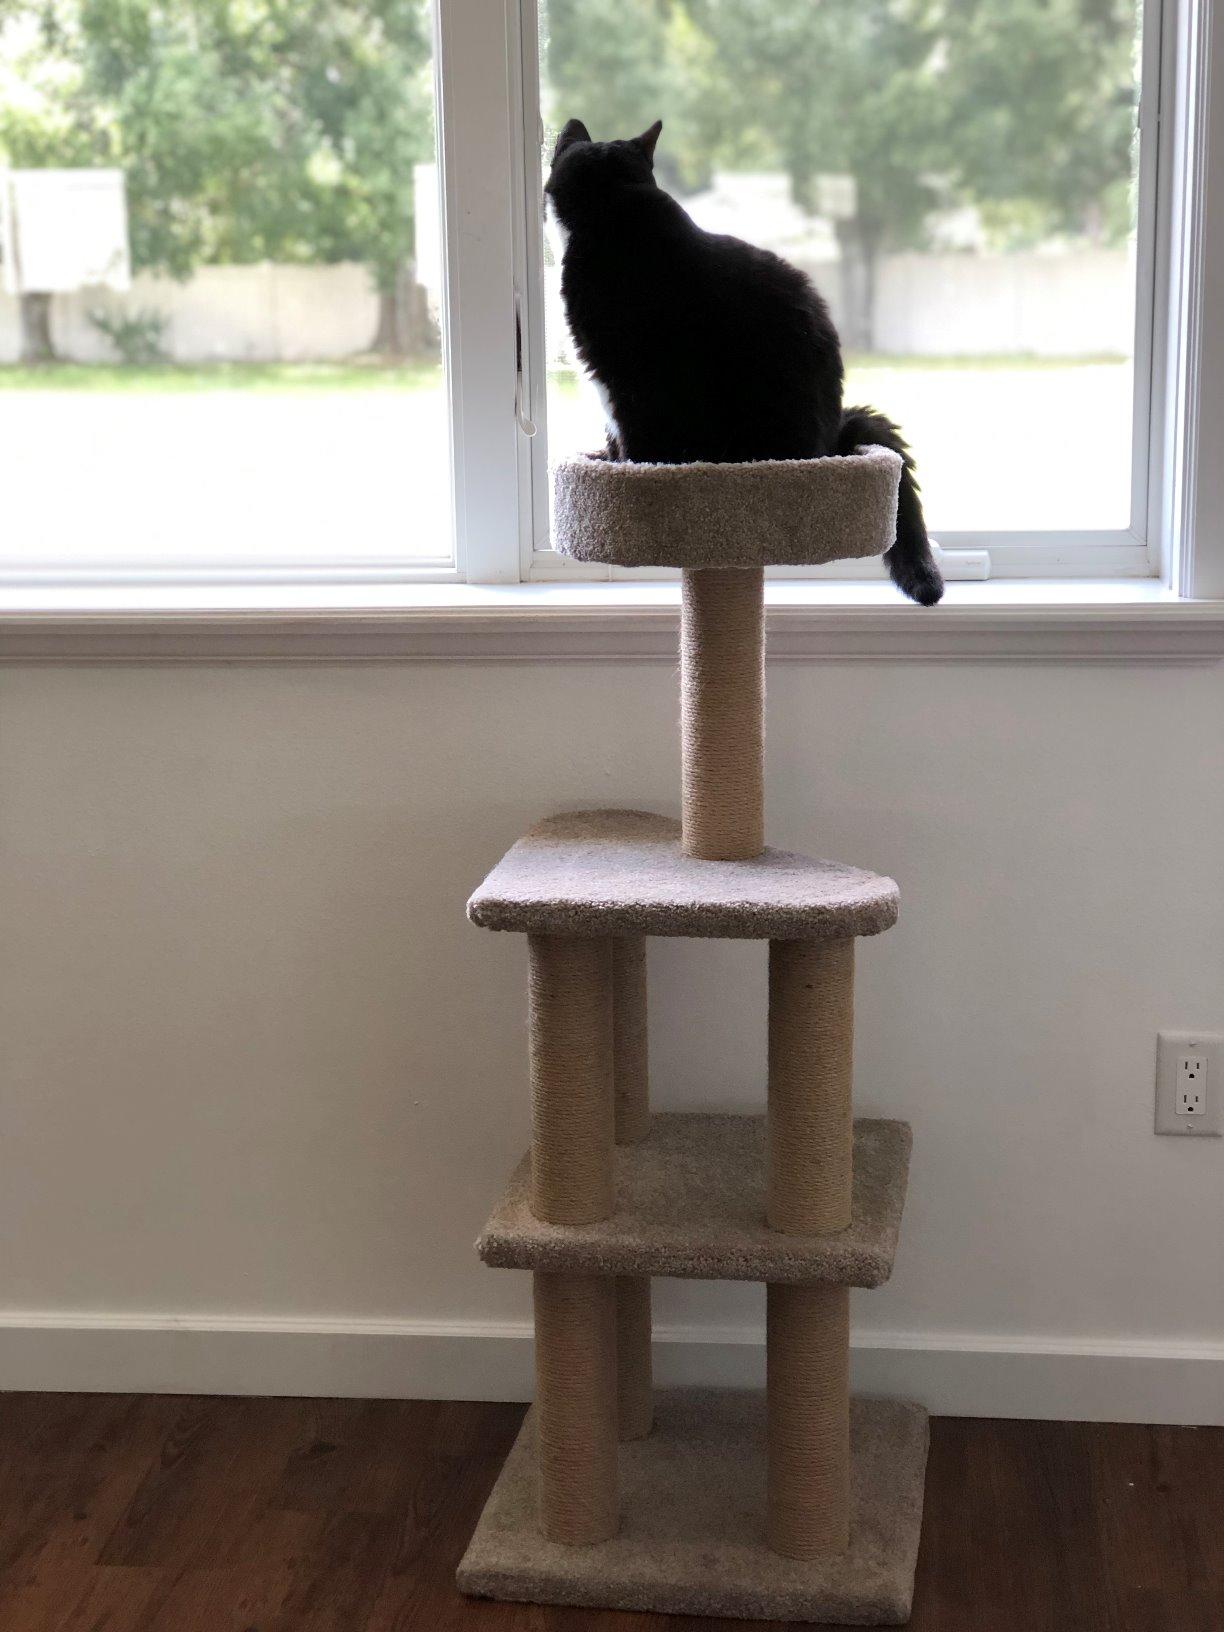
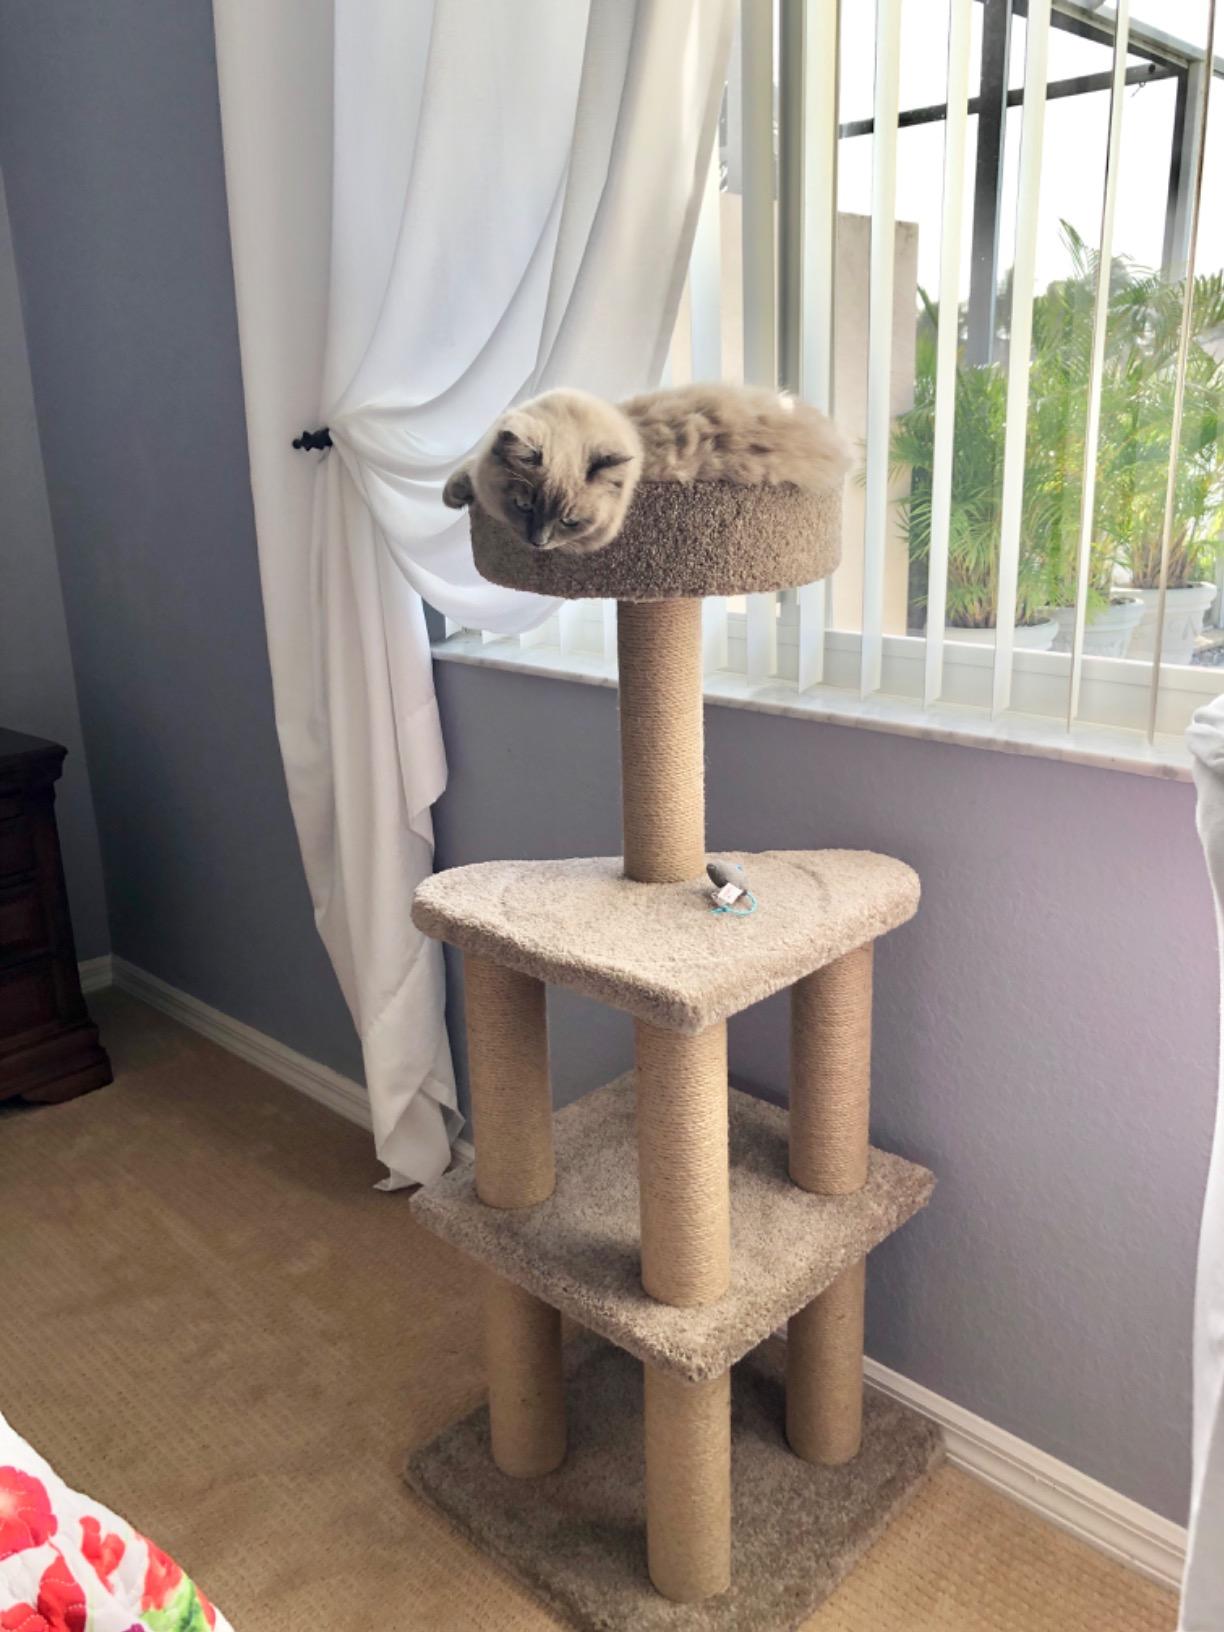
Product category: items_cat tree
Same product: yes